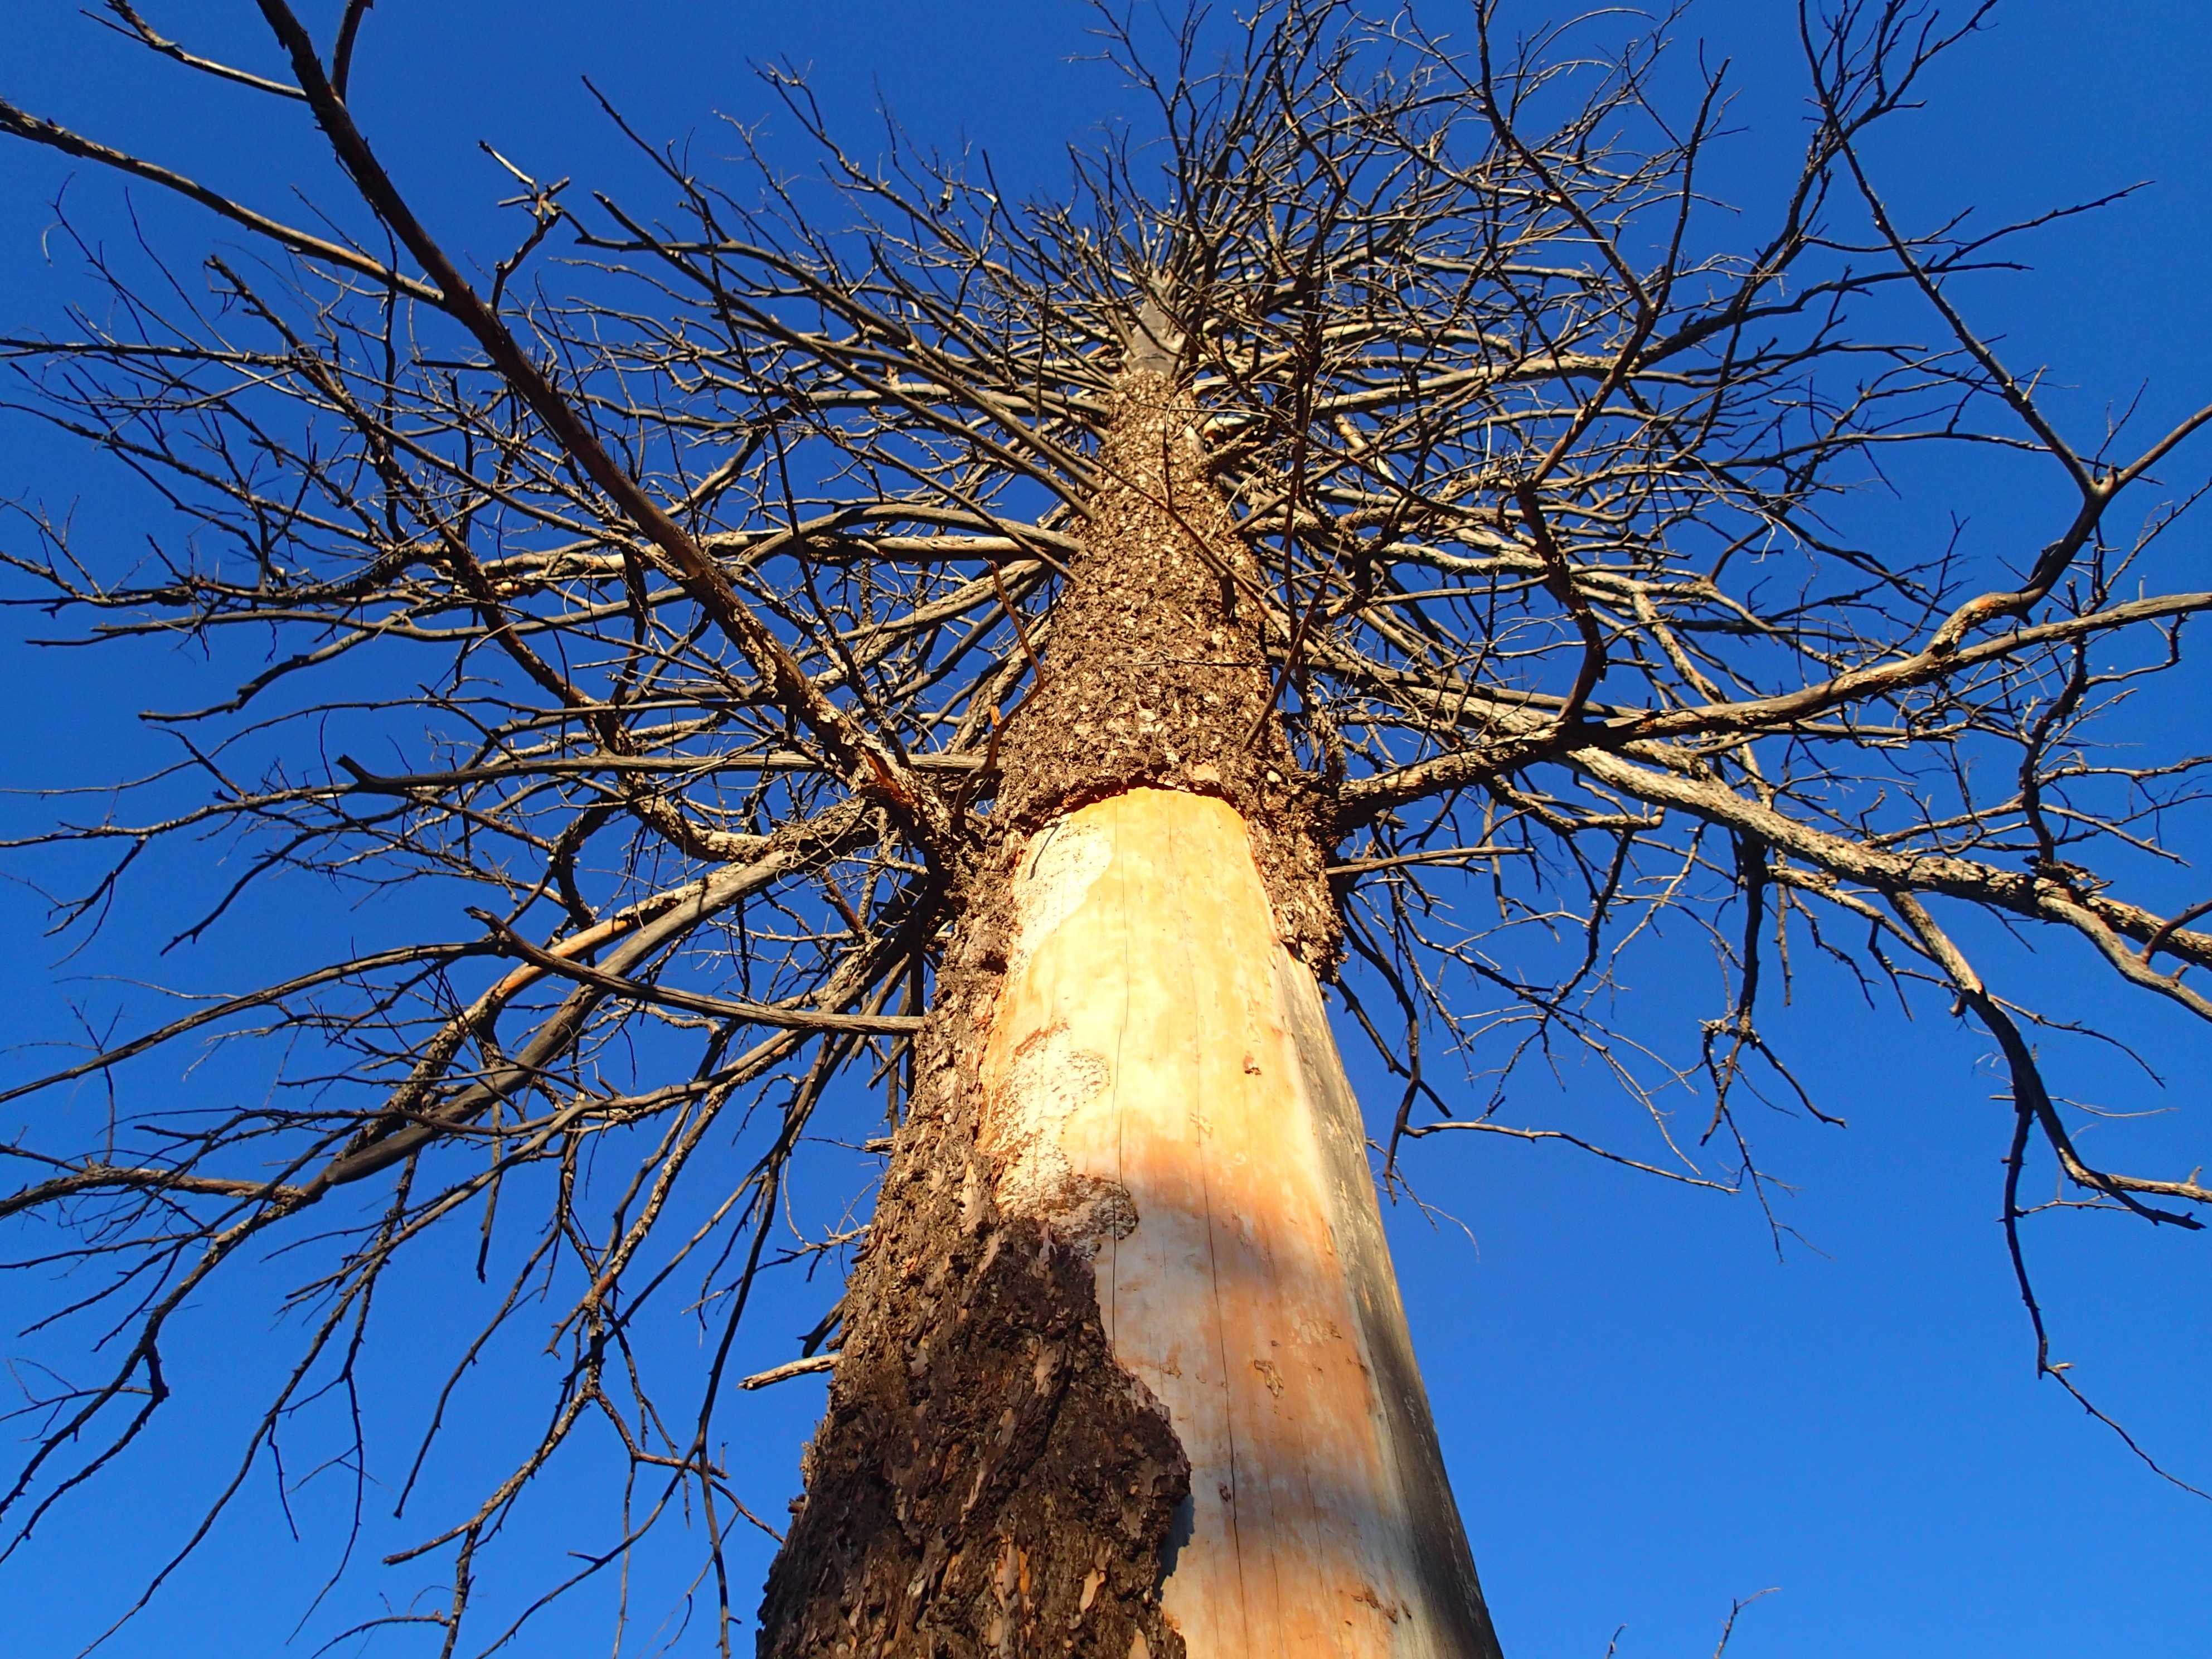
tree, nature, branch, winter, plant, autumn, twig, plant stem, woody plant